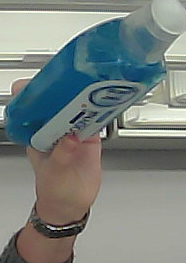
Product: sensodyne_mouthwash